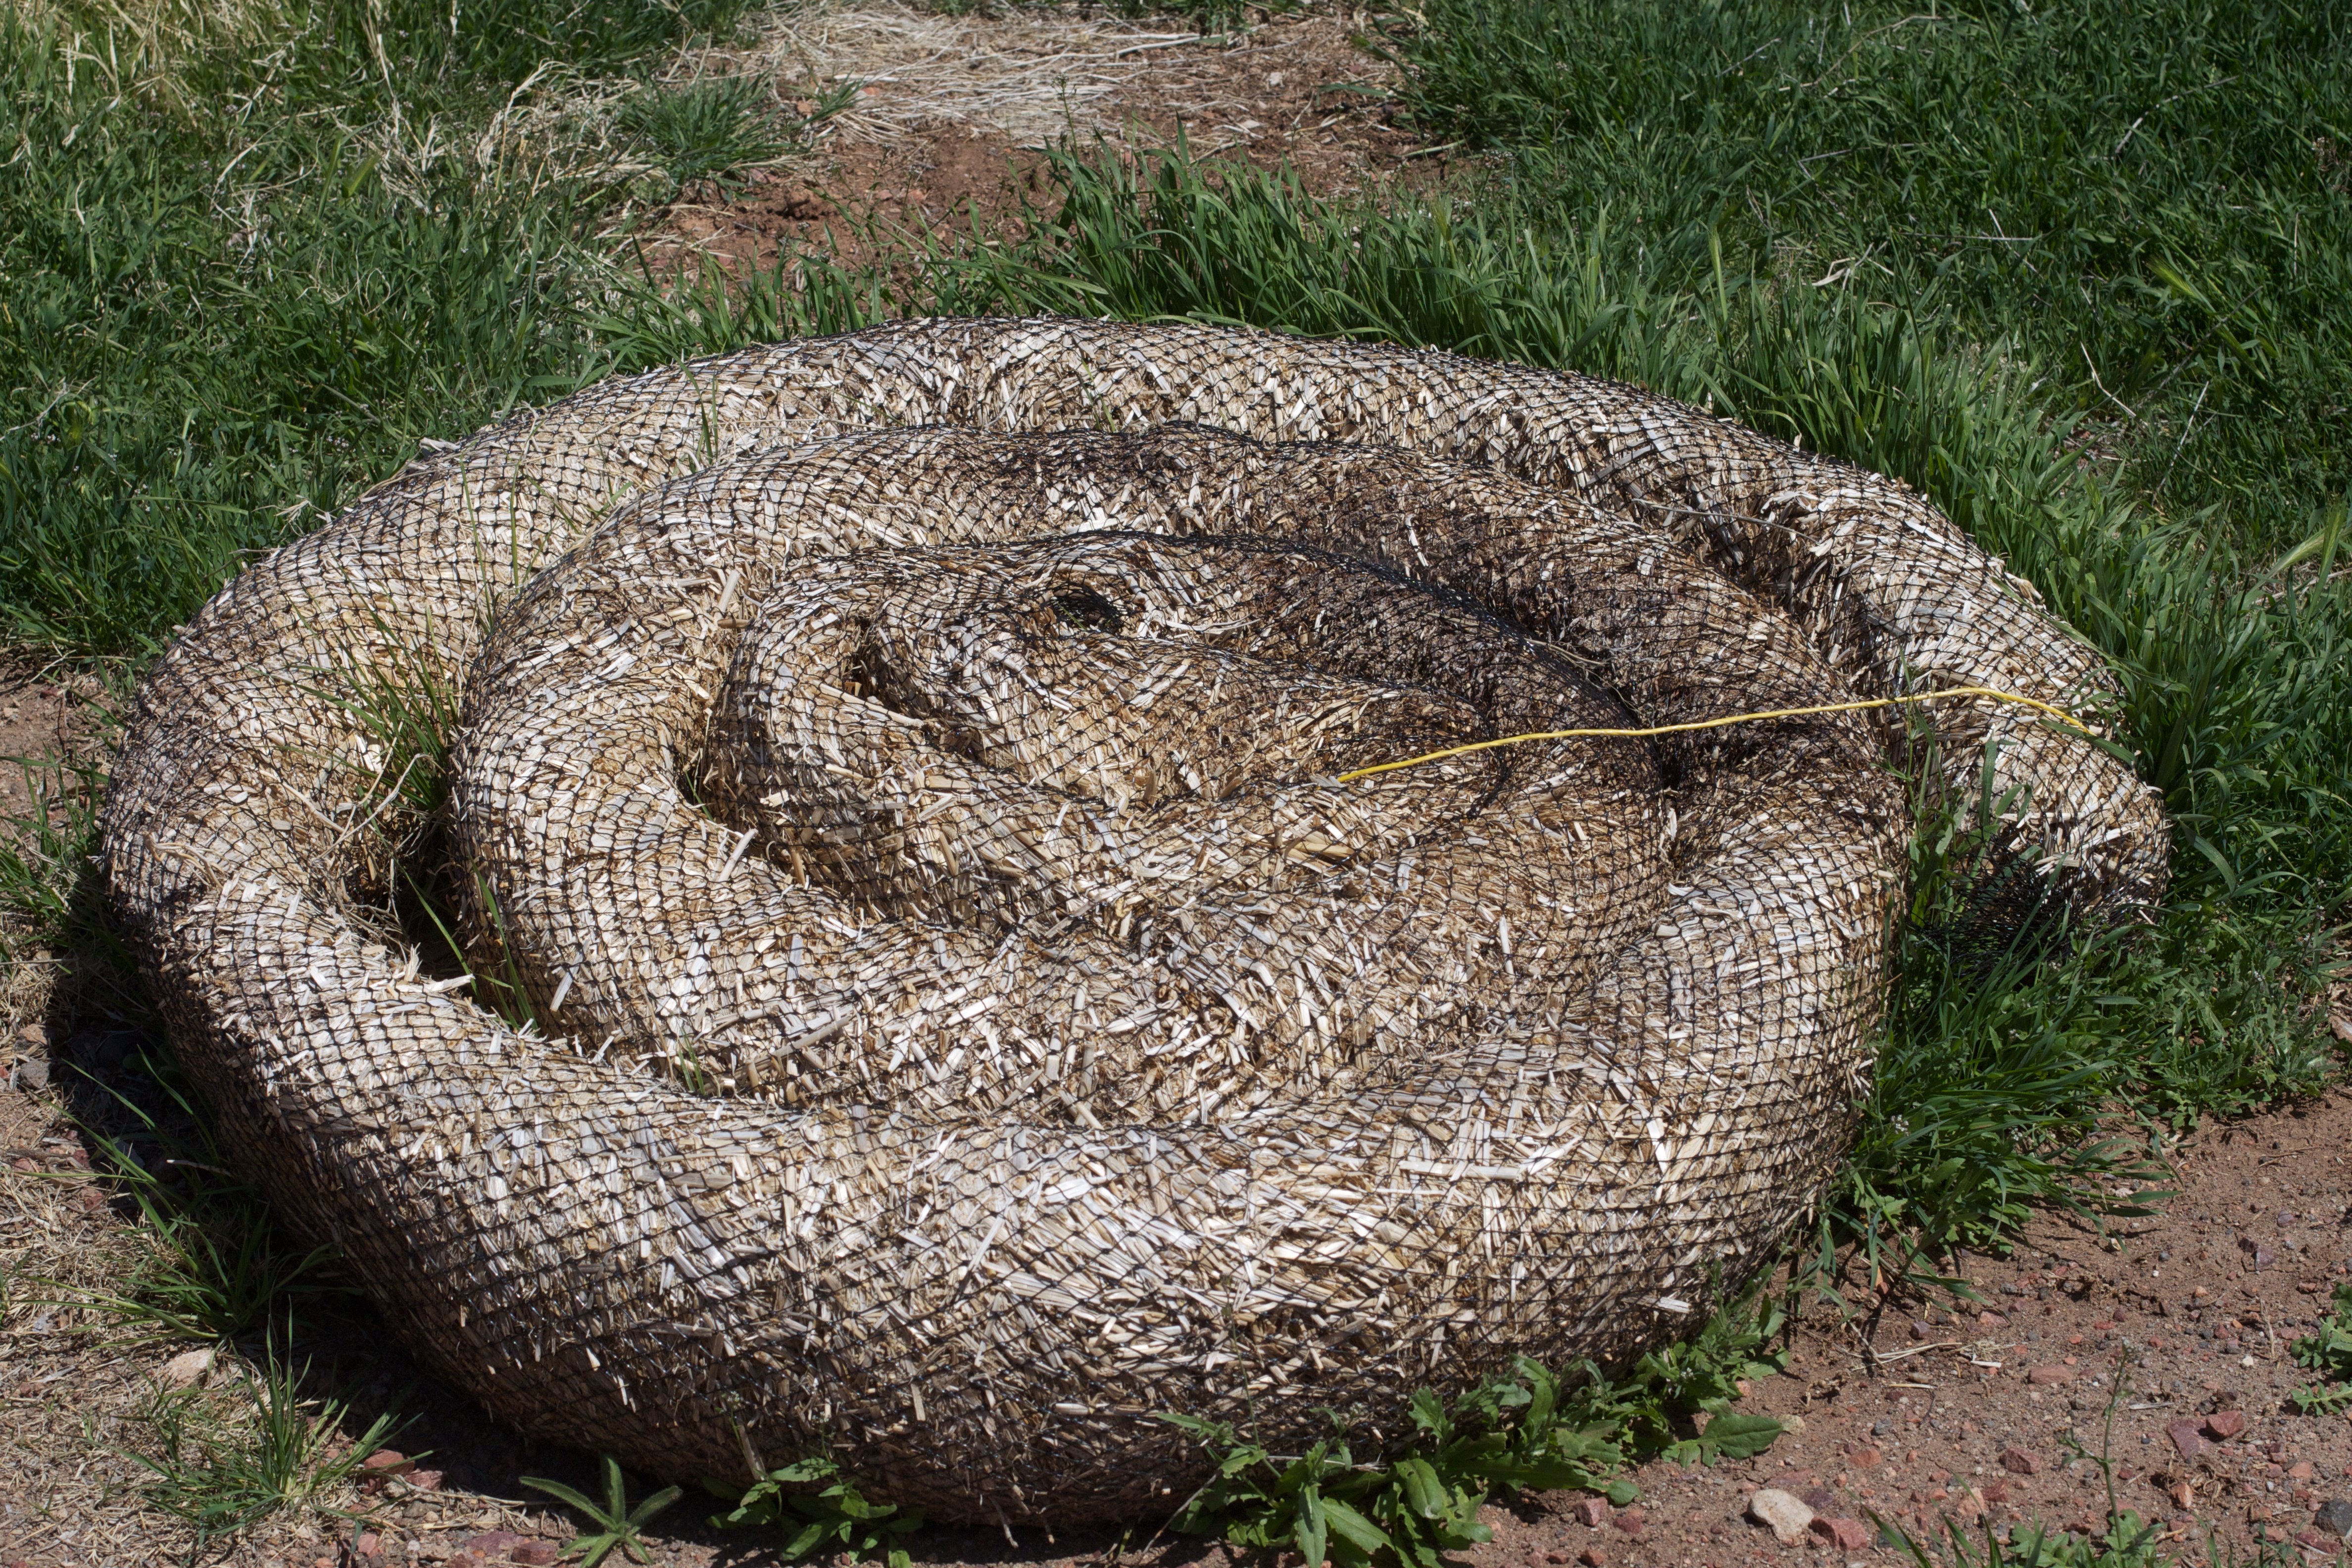
tree, grass, trunk, fossilcreek, grass family